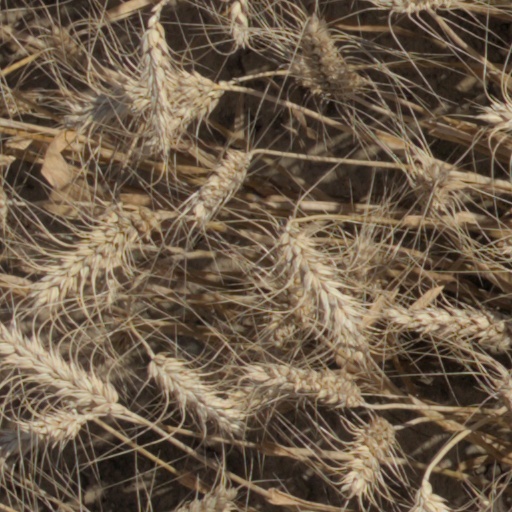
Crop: wheat